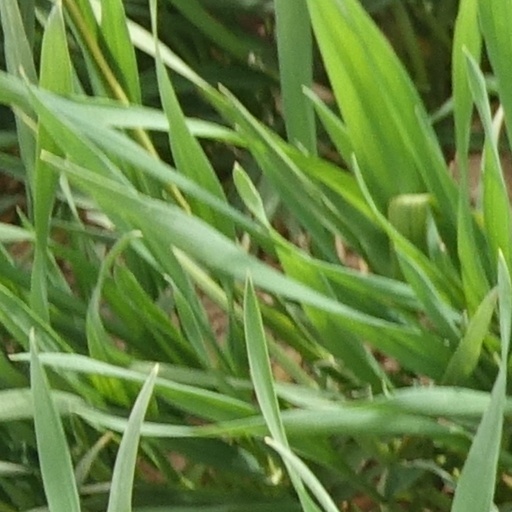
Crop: wheat